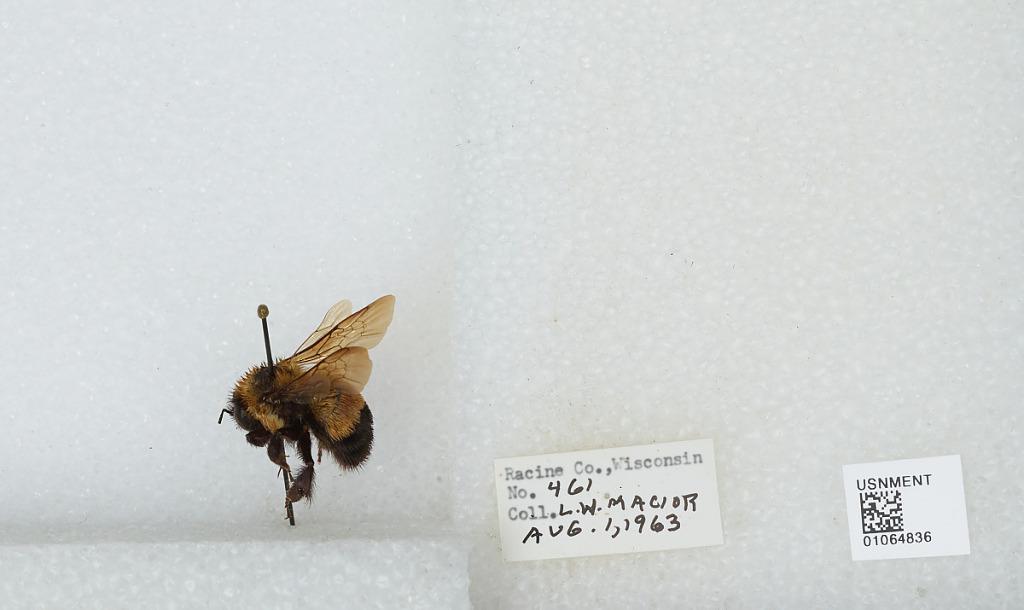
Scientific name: Bombus (Bombus) affinis Cresson
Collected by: L. Macior
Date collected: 1963-8-1
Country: United States
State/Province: Wisconsin
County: Racine
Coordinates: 42.78, -87.76